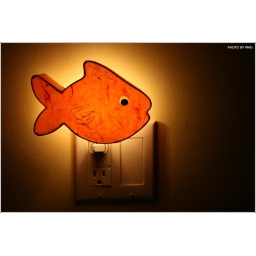
fish in the kitchen